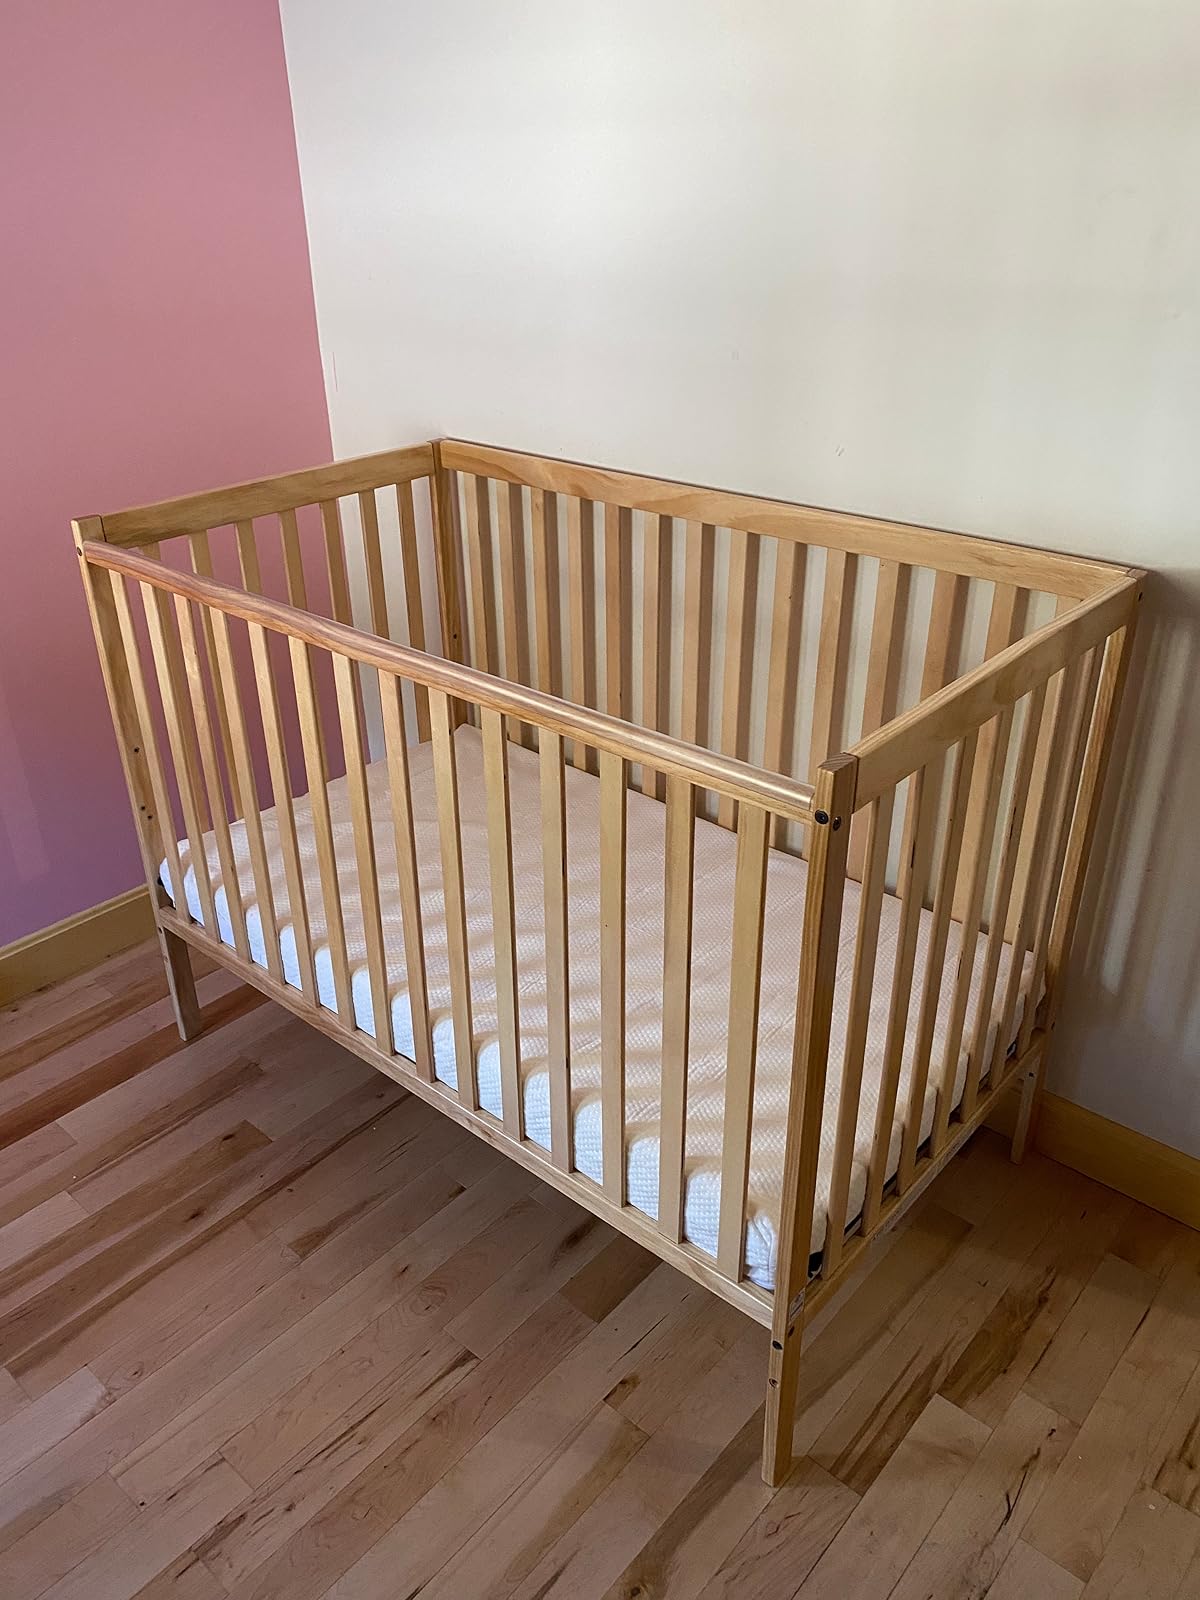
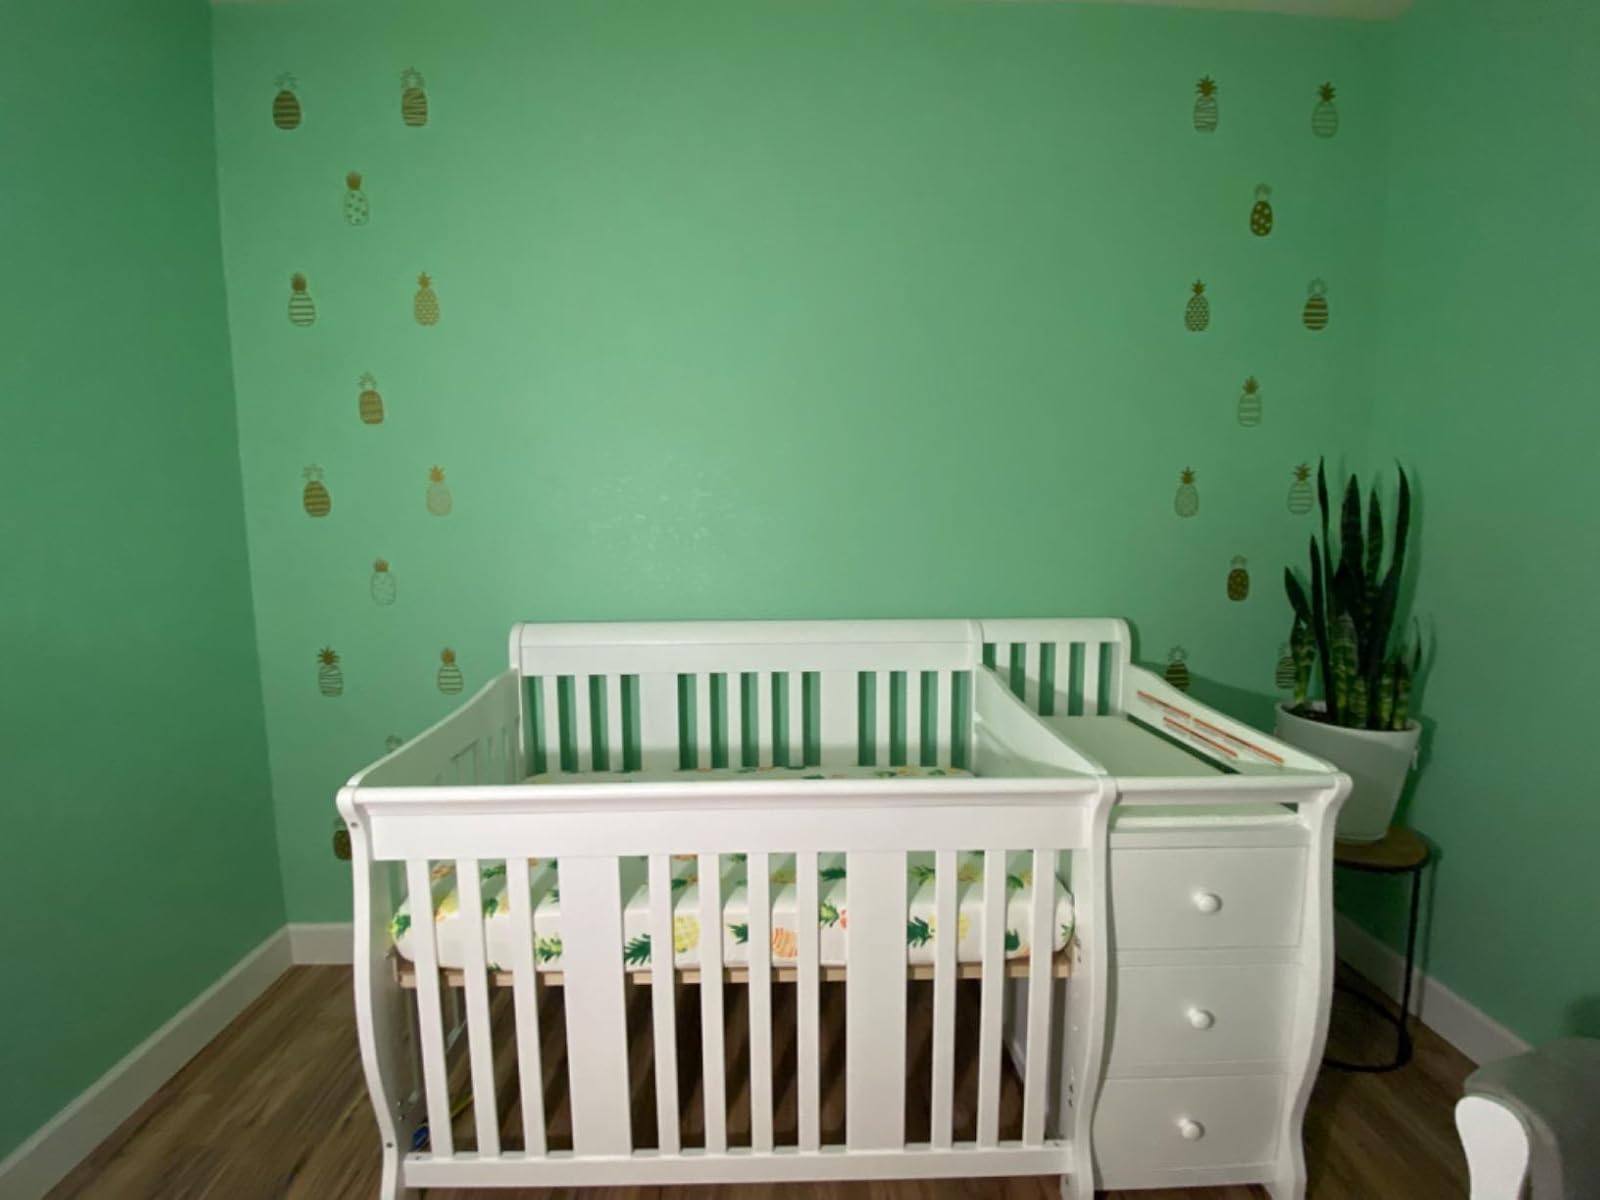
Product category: products_crib
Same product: no